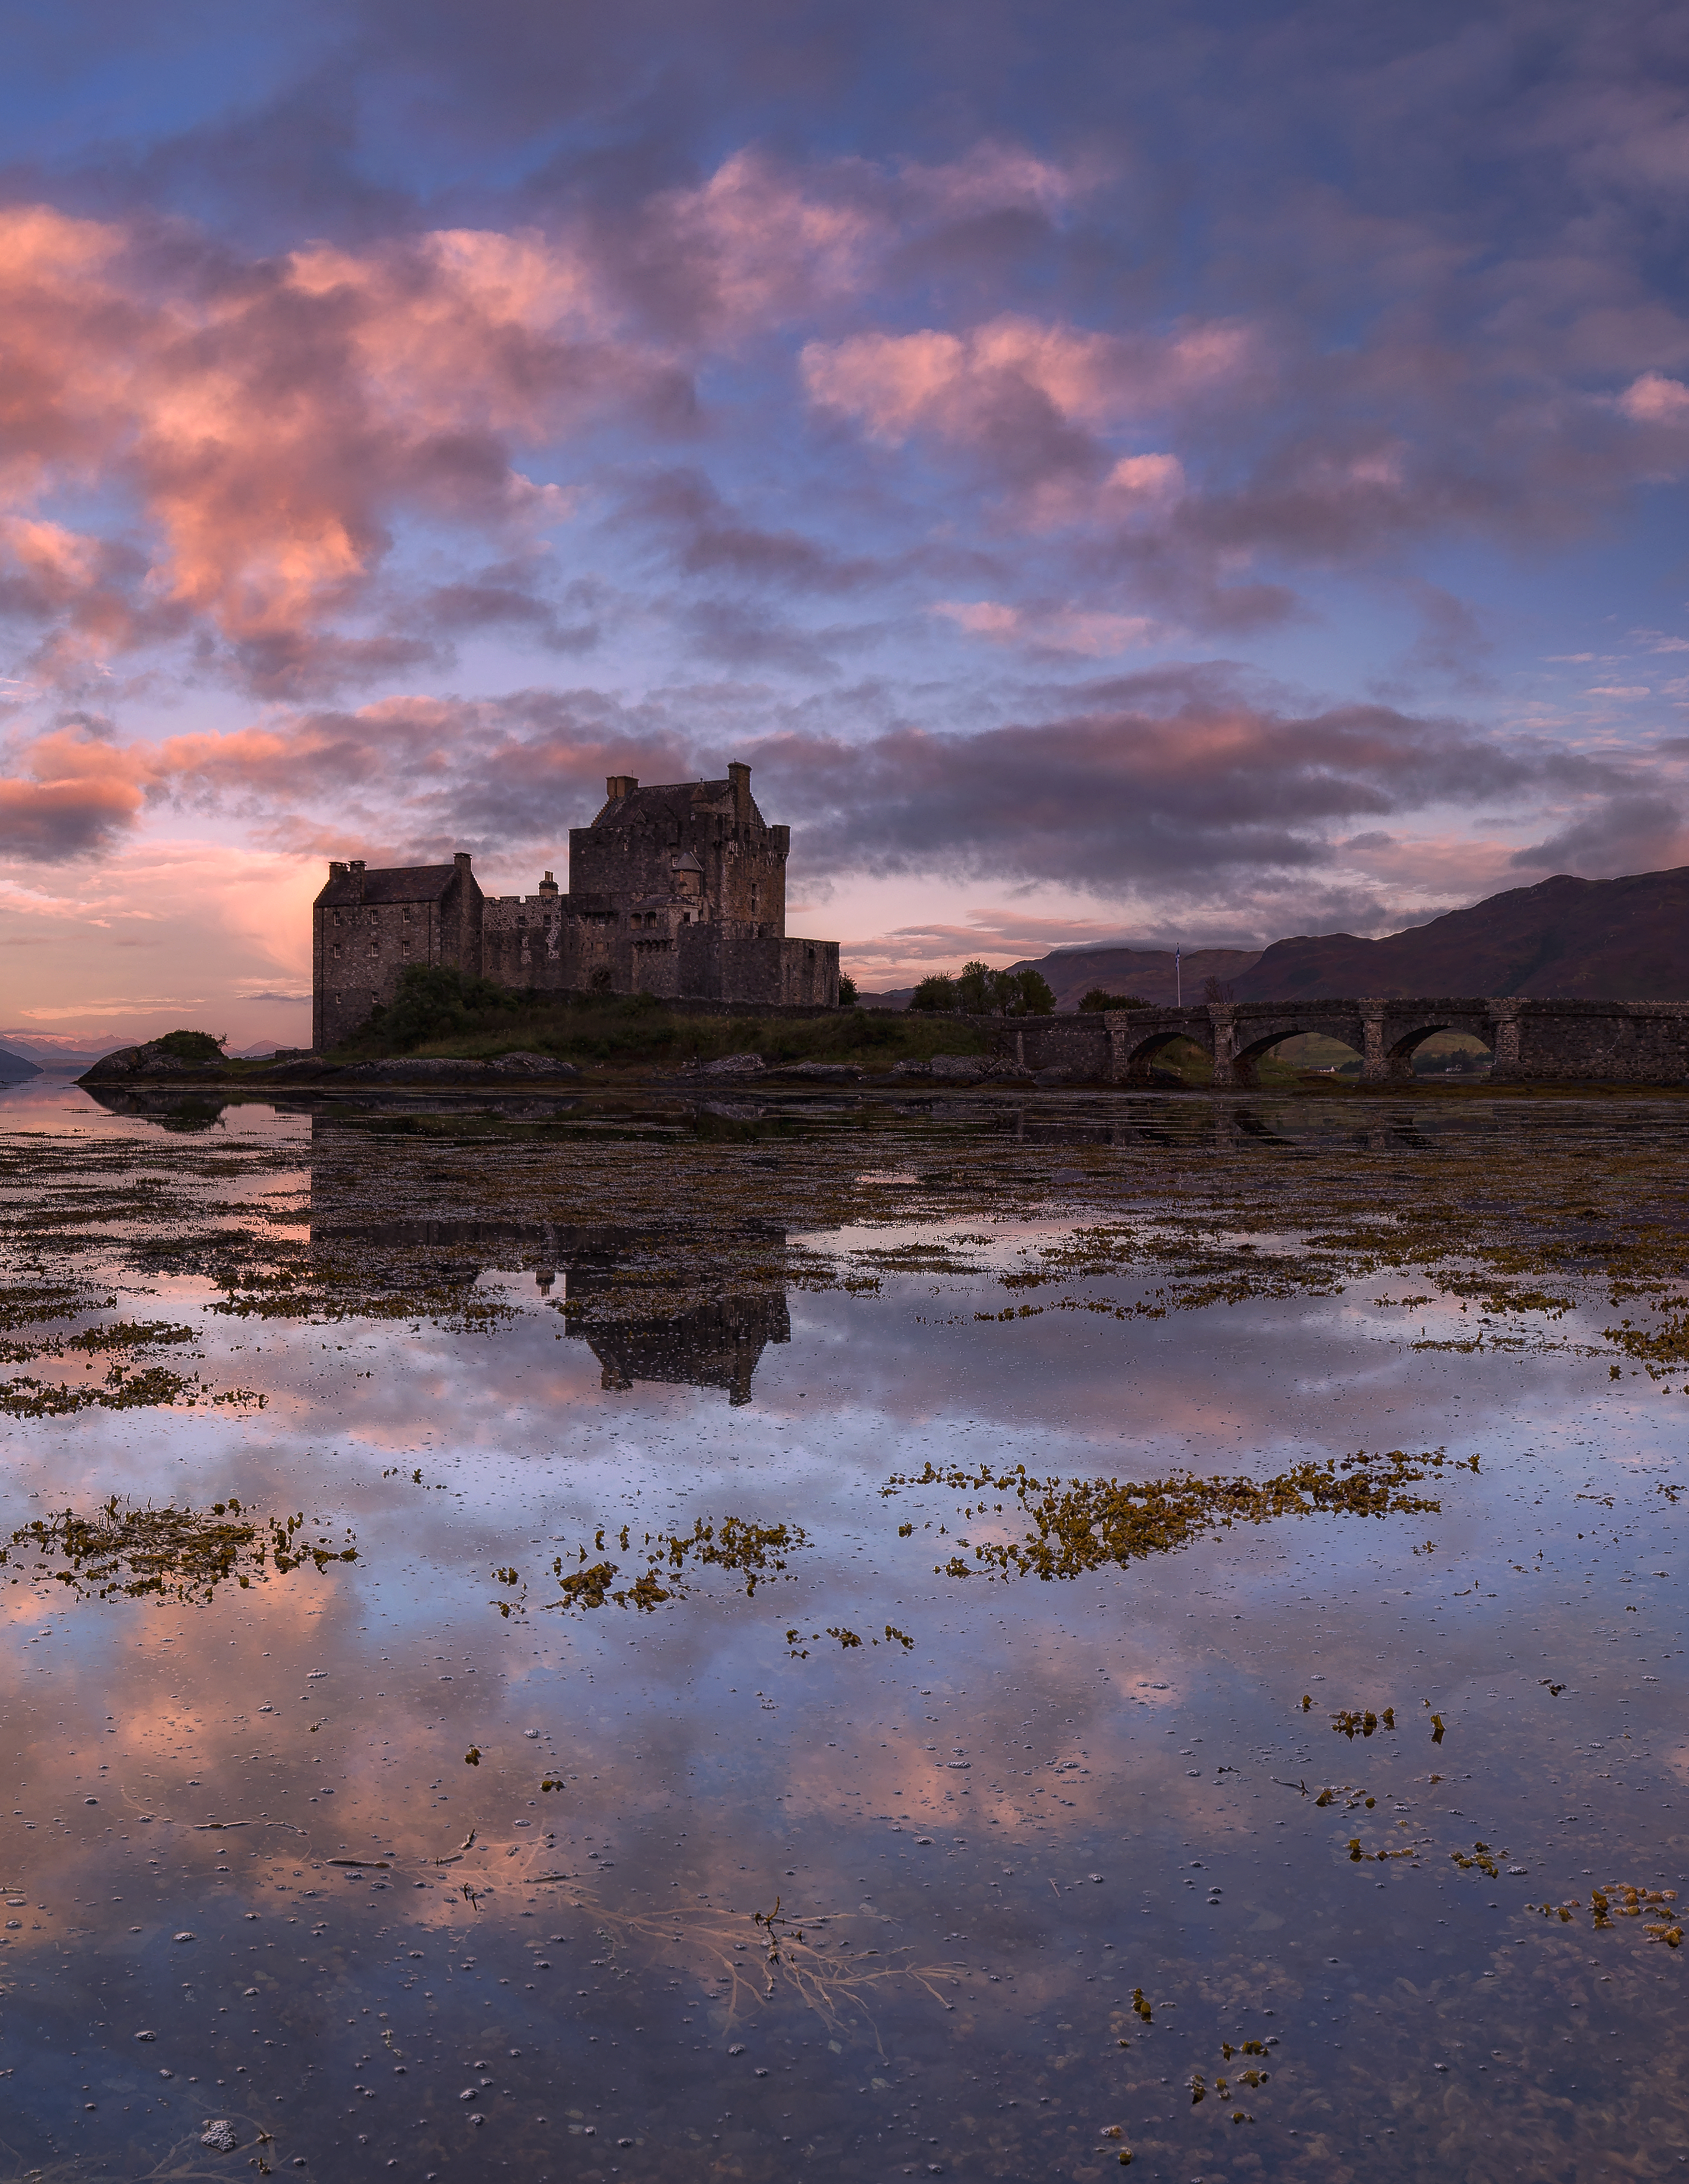
landscape, sea, coast, rock, ocean, horizon, cloud, sky, sunrise, sunset, sunlight, morning, shore, wave, dawn, dusk, evening, reflection, castle, reflections, scotland, highlands, westhighlands, ef1635mmf4lisusm, eileandonancastle, eileandonan, atmospheric phenomenon